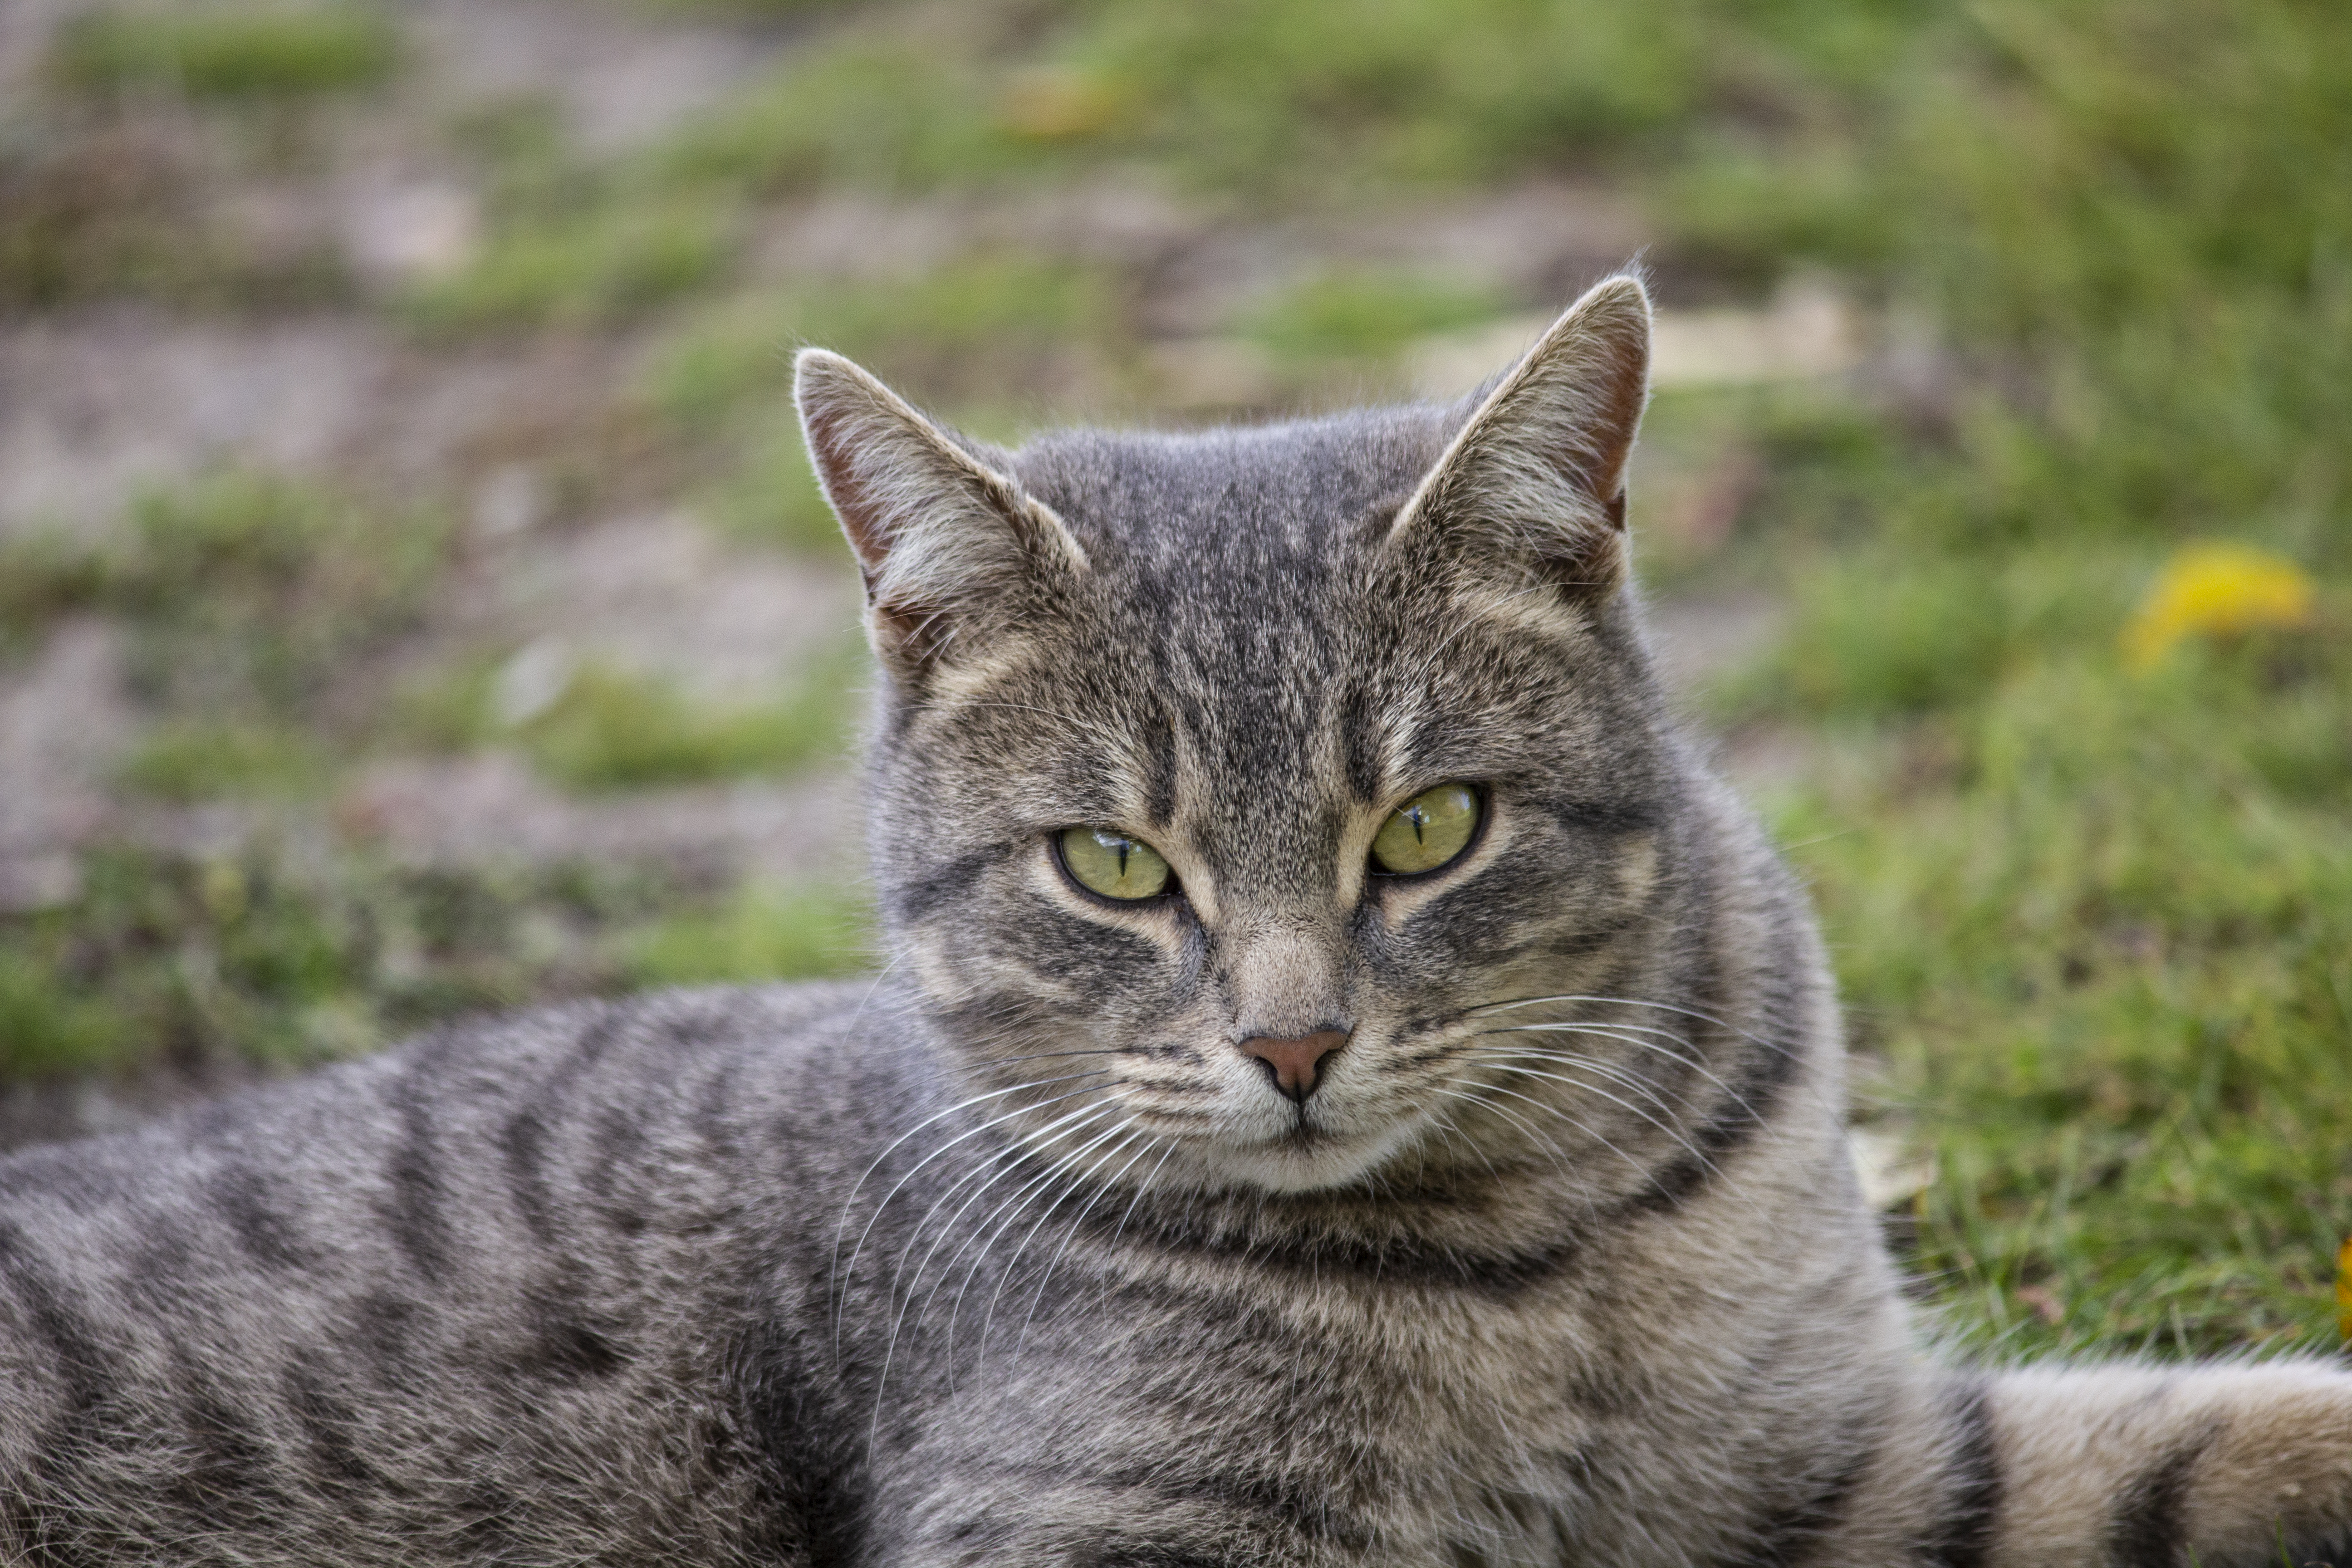
cat, autumn, grass, dry, dragon li, mammal, whiskers, fauna, small to medium sized cats, tabby cat, cat like mammal, european shorthair, domestic short haired cat, wild cat, snout, california spangled, pixie bob, asian, american shorthair, wildlife, british shorthair, american wirehair